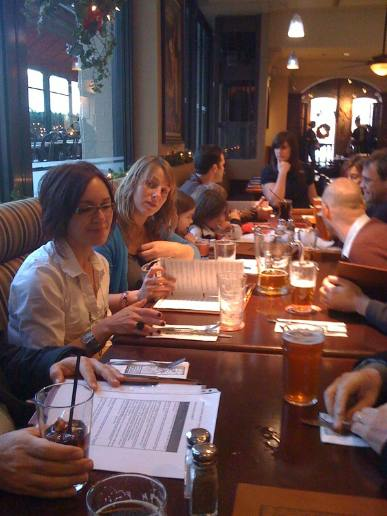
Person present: Yes